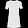
Label: T - shirt / top